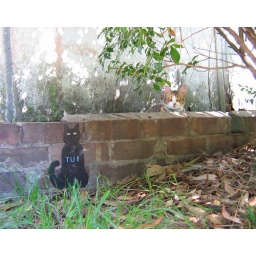
Bobby cat shades under the tree by old tui's final resting place.